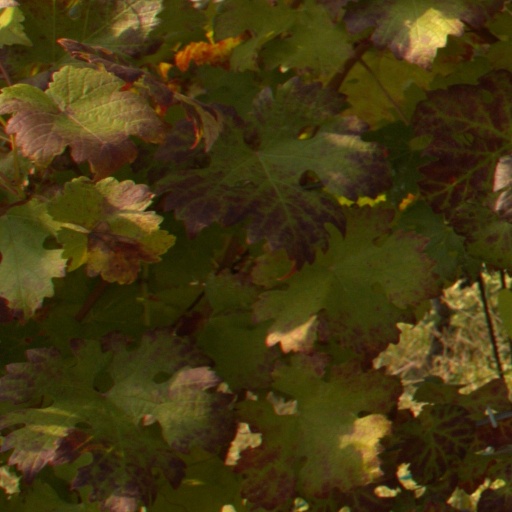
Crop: grape